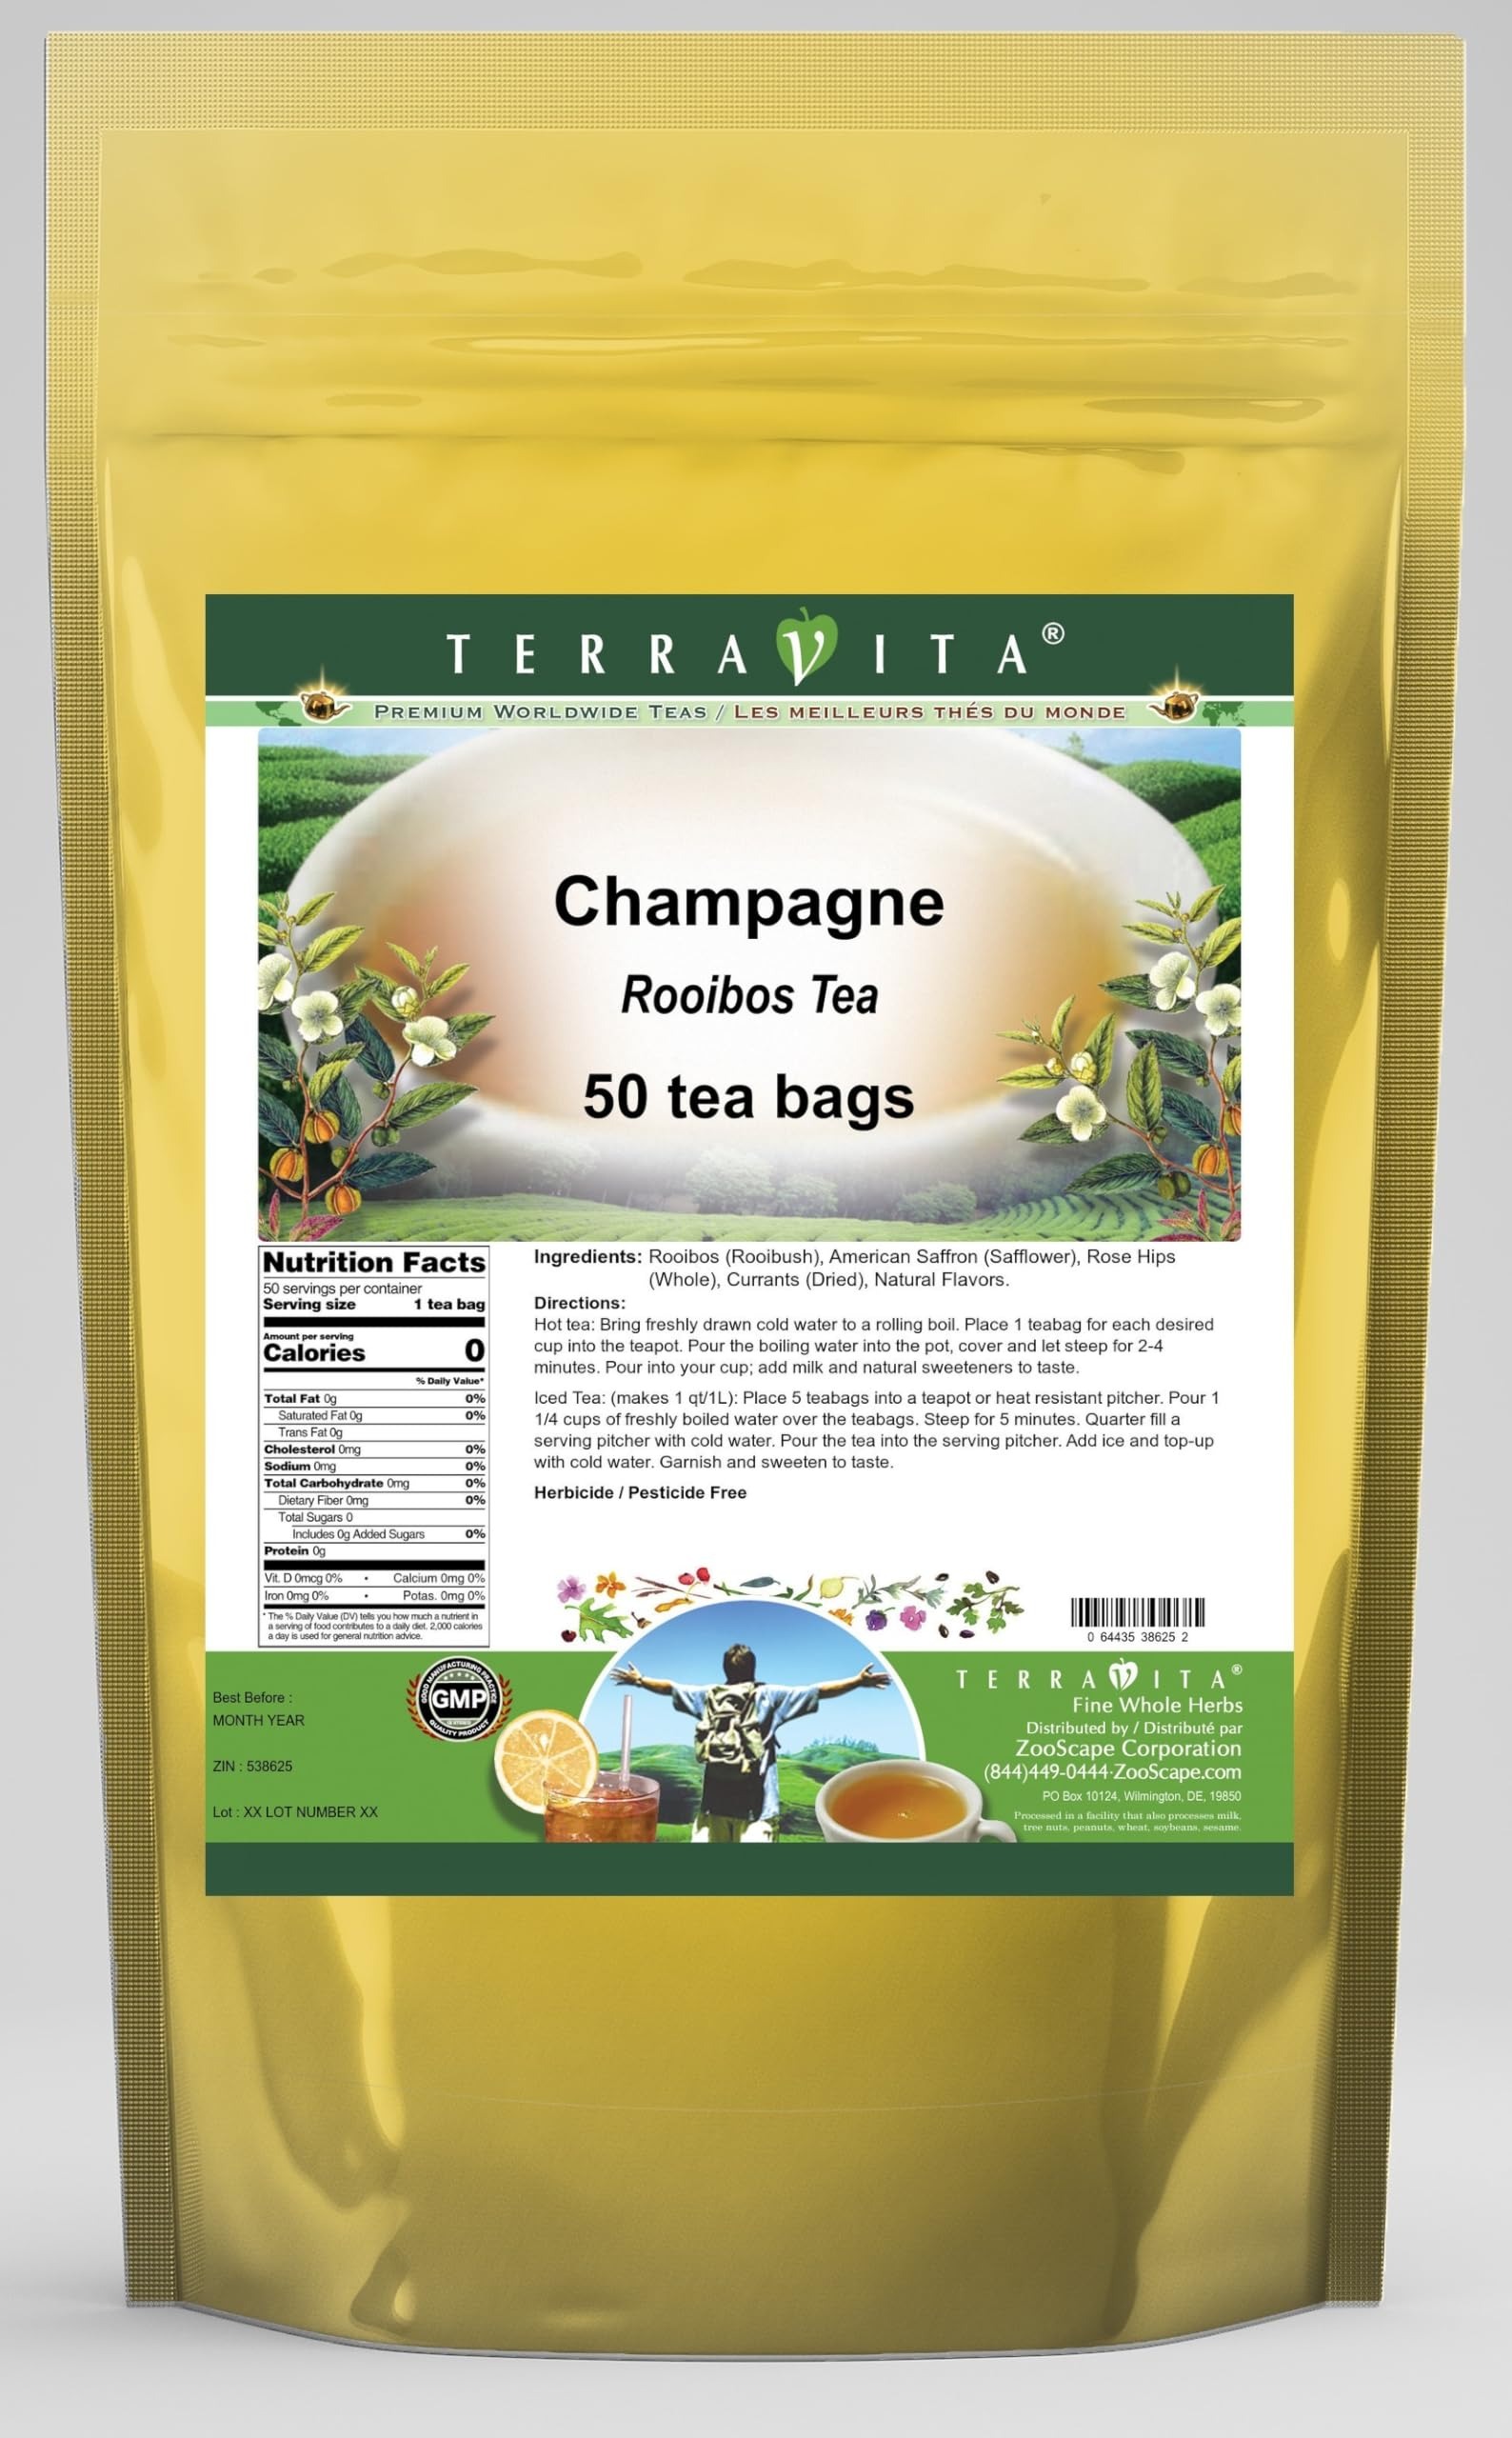
Item Name: Champagne Rooibos Tea (50 tea bags, ZIN: 538625) - 3 Pack
Bullet Point 1: Our Champagne Rooibos Tea is a delightful flavored Rooibos tea with American Saffron (Safflower), Rose Hips and Currants that you will really enjoy! The unique Champagne aroma and taste is a delight! - Ingredients: Rooibos tea, American Saffron (Safflower), Rose Hips, Currants and Natural Champagne Flavor.
Bullet Point 2: No fillers.
Bullet Point 3: Manufacturer: TerraVita
Bullet Point 4: Size: 50 tea bags
Bullet Point 5: Rooibos Tea Bags - Packed in a convenient upright pouch!
Product Description: Our Champagne Rooibos Tea is a delightful flavored Rooibos tea with American Saffron (Safflower), Rose Hips and Currants that you will really enjoy! The unique Champagne aroma and taste is a delight! - Ingredients: Rooibos tea, American Saffron (Safflower), Rose Hips, Currants and Natural Champagne Flavor. - Hot tea brewing method: Bring freshly drawn cold water to a rolling boil. Place 1 teabag for each desired cup into the teapot. Pour the boiling water into the pot, cover and let steep for 2-4 minutes. Pour into your cup; add milk and natural sweeteners to taste. - Iced tea brewing method: (to make 1 liter/quart): Place 5 teabags into a teapot or heat resistant pitcher. Pour 1 1/4 cups of freshly boiled water over the teabags. Steep for 5 minutes. Quarter fill a serving pitcher with cold water. Pour the tea into the serving pitcher. Add ice and top-up with cold water. Garnish and sweeten to taste. - TerraVita is an exclusive line of premium-quality, natural source products that use only the finest, purest and most potent ingredients found around the world. TerraVita is hallmarked by the highest possible standards of purity, potency, stability and freshness. All of our products are prepared with the highest elements of quality control, from raw materials through the entire manufacturing process, up to and including the moment that the bottles or bags are sealed for freshness and shipped out to you. Our highest possible standards are certified by independent laboratories and backed by our personal guarantee. - TerraVita exists to meet and ensure your family's health and wellness without the harmful effects of chemicals and health products. We strive to make all of our products affordable and reliable and are constantly searching the market to maintain our affordability
Value: 150.0
Unit: Count

Price: 86.02